Edward Thomas Daniell

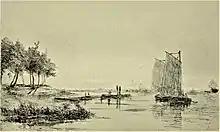
"View of Whitlingham" (1827), British Museum. "His "View of Whitlingham", full of light and air, proves him to be in the direct line of the masters." (Salaman, "The Studio", 1914)

Daniell first met the artist John Linnell while he was at Oxford. Linnell asked him to promote the sale of "Illustrations of the Book of Job" by the artist and poet William Blake, who was Linnell's great friend. Daniell commissioned him to produce the painting now known as "View of Lymington, the Isle of Wight beyond" for the price of thirty guineas. At a later date, he exchanged it for "Boy Minding Sheep", paying the difference of twenty guineas. In 1828 Linnell made a portrait miniature of Daniell and taught him how to paint in oils.